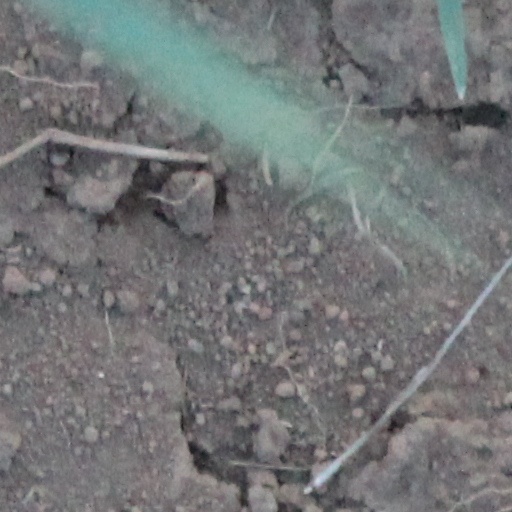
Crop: wheat